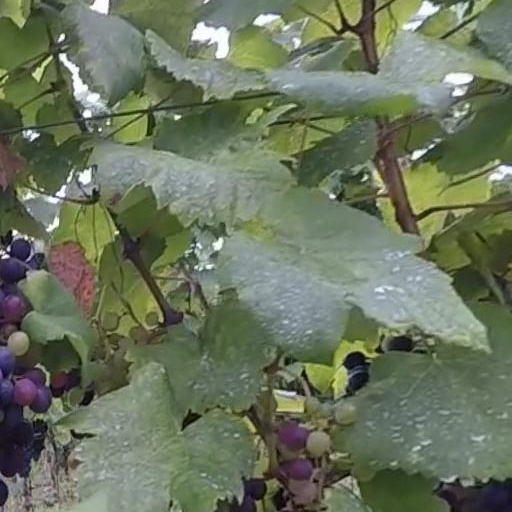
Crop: grape